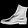
Label: Ankle boot